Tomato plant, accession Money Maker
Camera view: horizontal (90 deg, fisheye); turntable rotation: 30 degrees
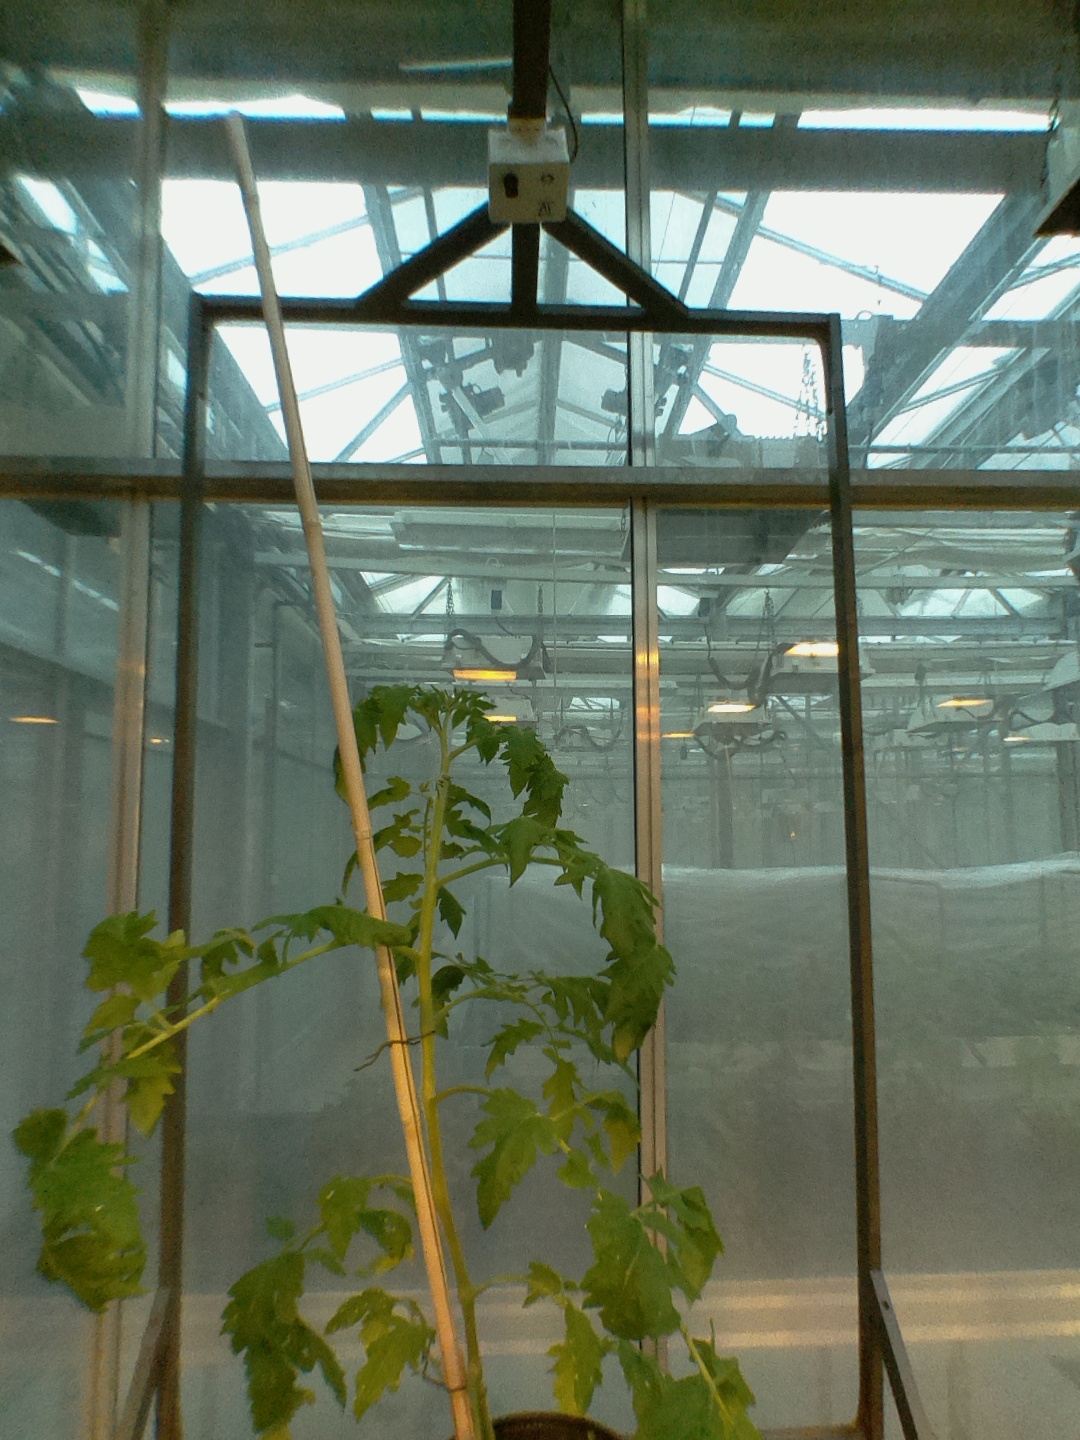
BBCH growth stage 60: First flowers open